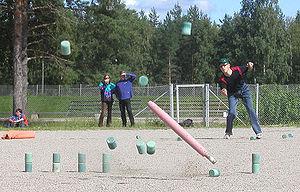
Le Kyykkä est un jeu centenaire dont le principe est de jeter une batte en bois sur des quilles pour les faire sortir du carré de jeu, en un minimum de lancers. Le kyykkä peut être joué en équipe de 4, de 2 ou seul.